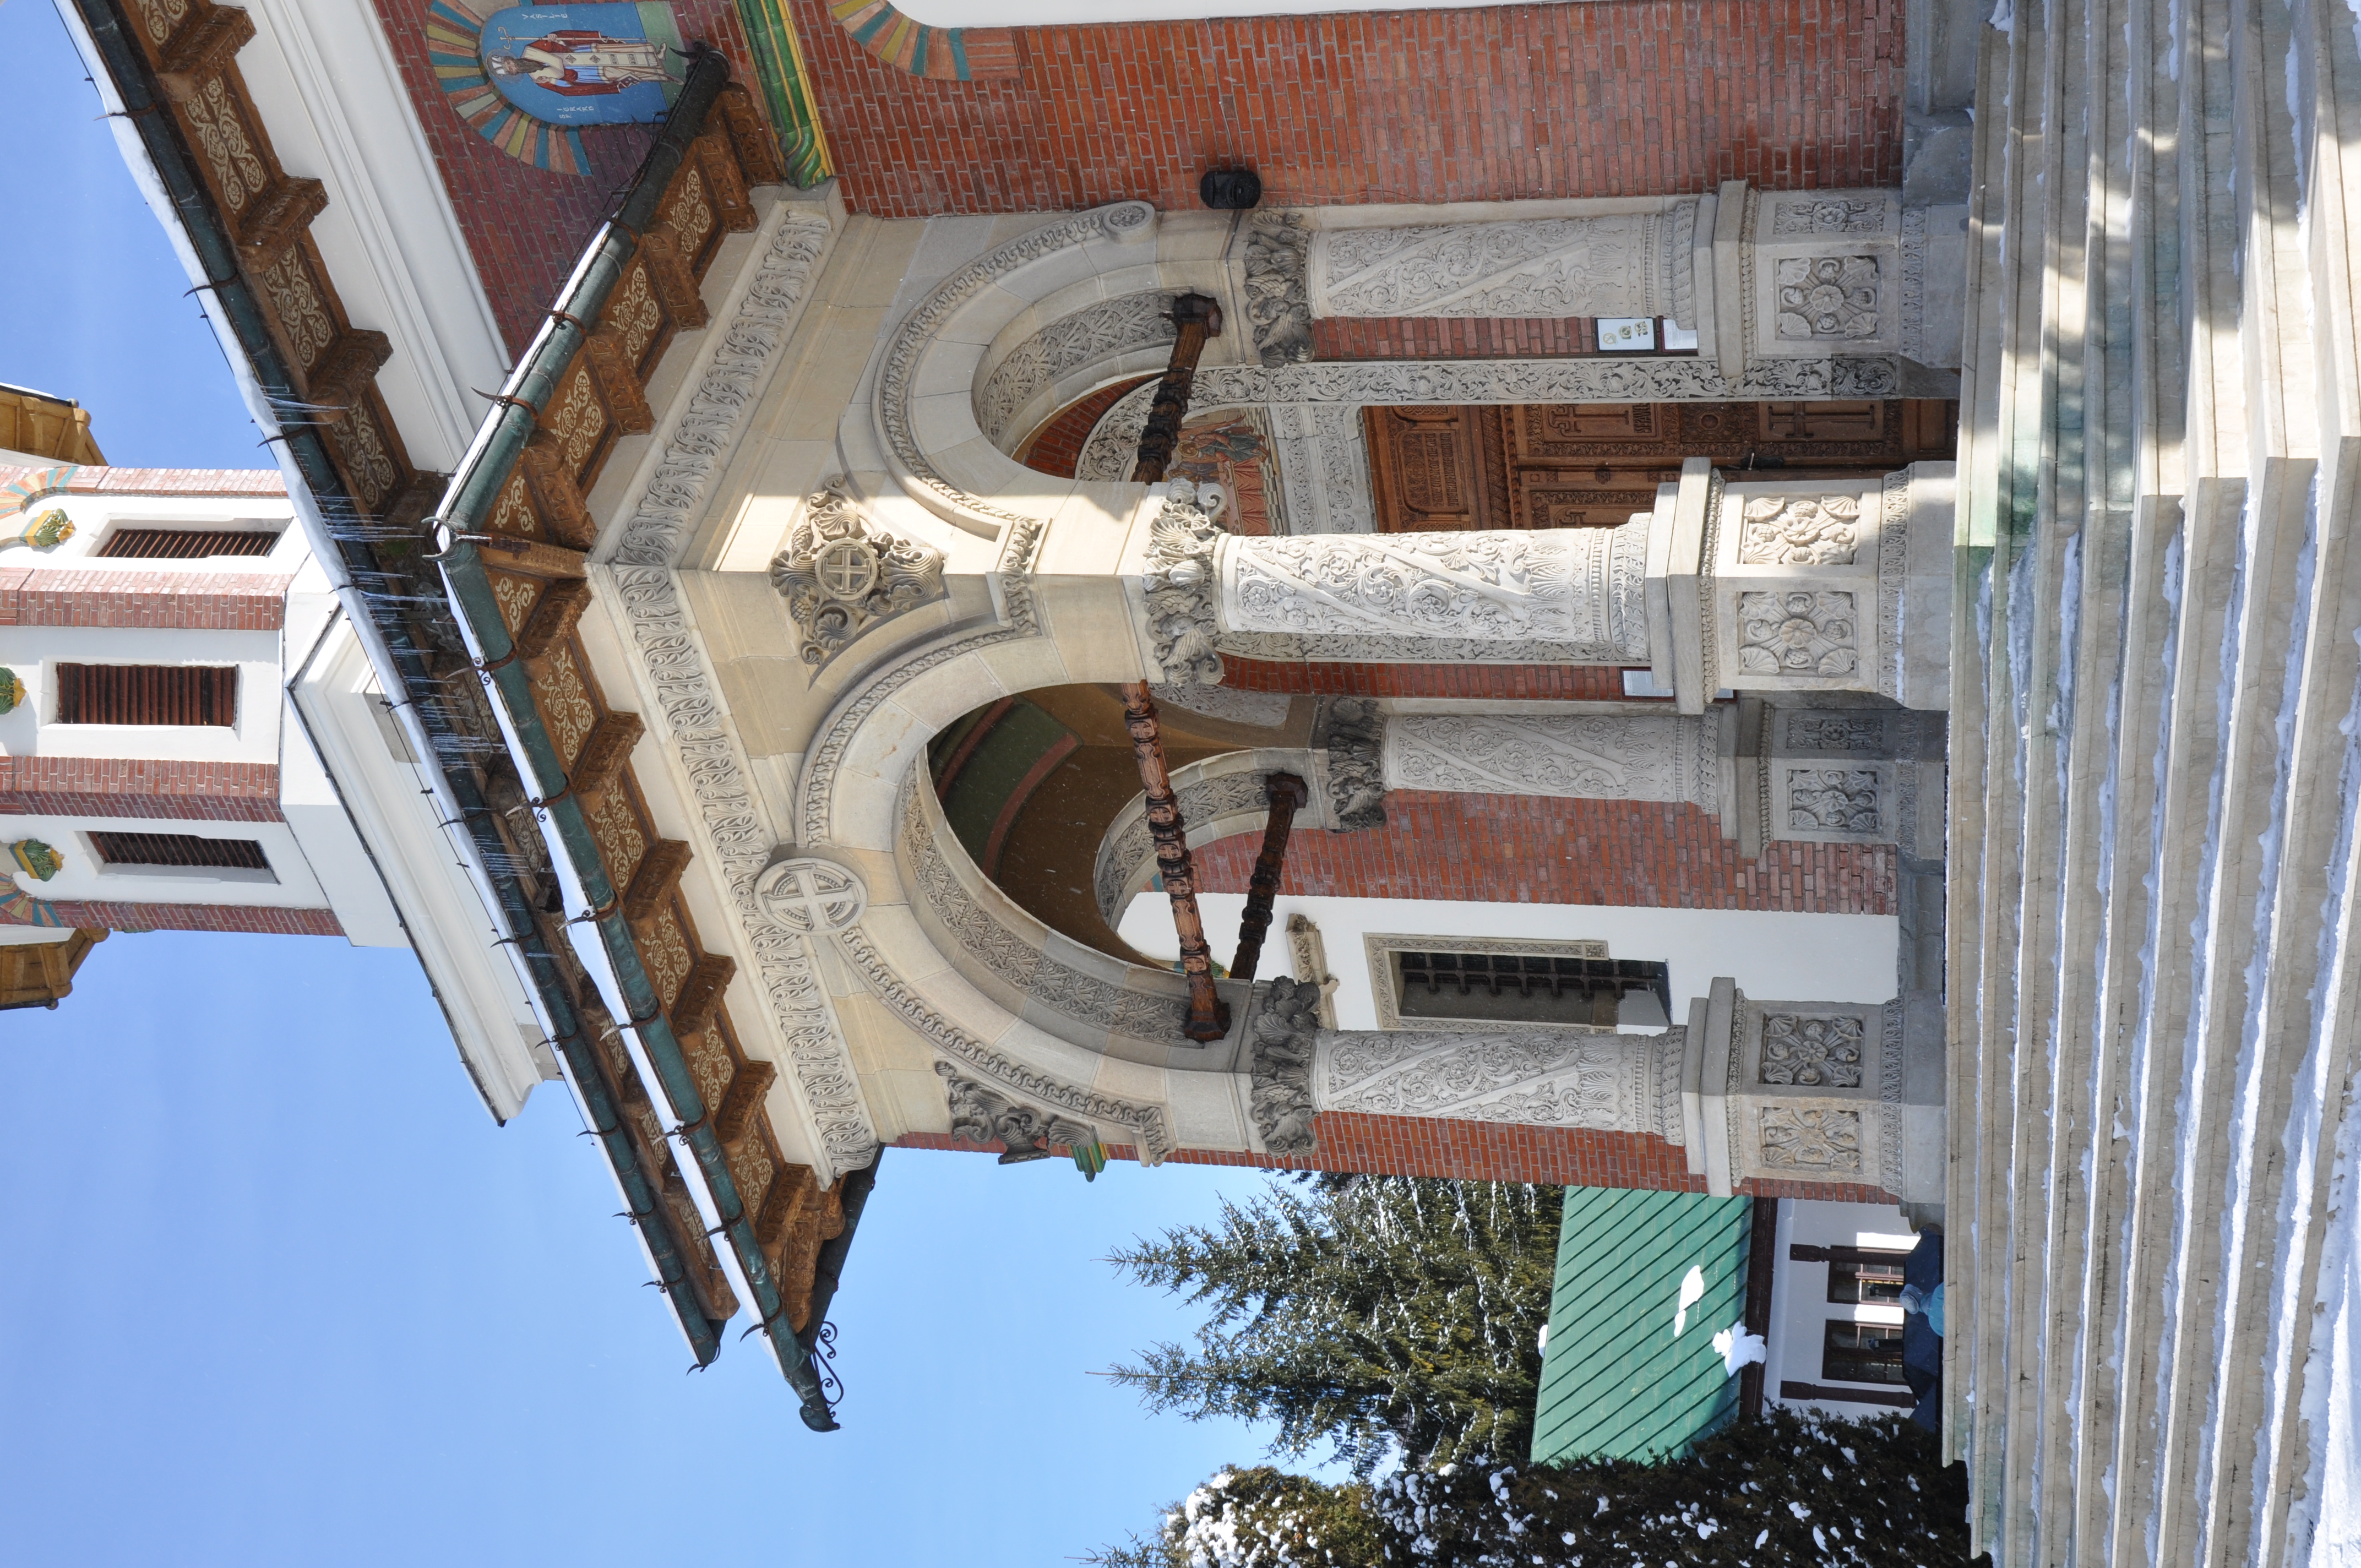
architecture, photography, building, monument, photo, arch, column, tower, religion, landmark, facade, church, chapel, christian, place of worship, bell tower, photos, capital, religious, free, de, monastery, churches, shrine, synagogue, fotografie, christianity, romana, arc, orthodox, eastern, romania, bor, biserica, arhitectura, orthodoxy, romanian, ortodoxa, patrimoniu, manastirea, manastire, ortodoxia, ortodoxie, ecclesiastical, bisericeasc, cladire, edificiu, capitel, sinaia, lmiphiiaa16691, cre tinism, cre tin, ancient history